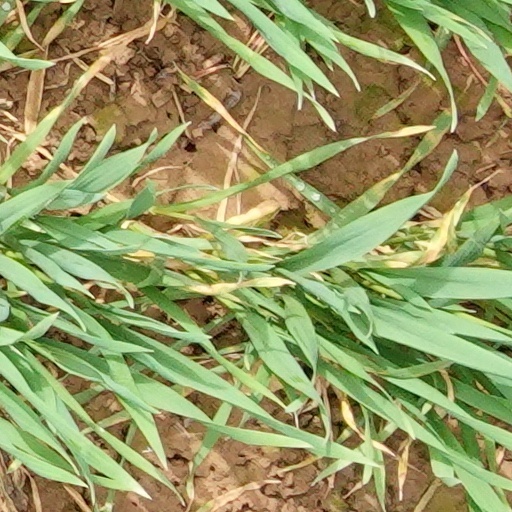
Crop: wheat